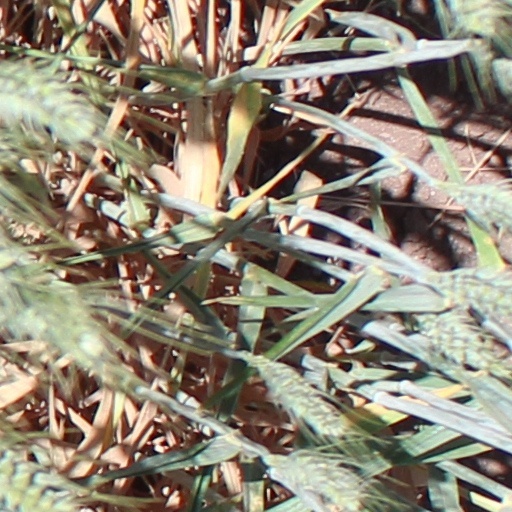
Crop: wheat